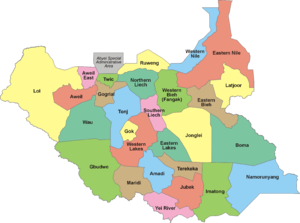
Cet article recense les subdivisions administratives du Soudan du Sud.
Le Soudan du Sud, en forme longue la république du Soudan du Sud, est un État souverain situé en Afrique de l'Est, et dont la capitale est Djouba.